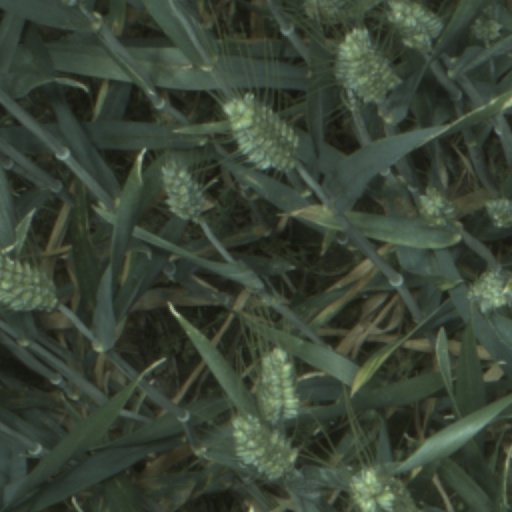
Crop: wheat